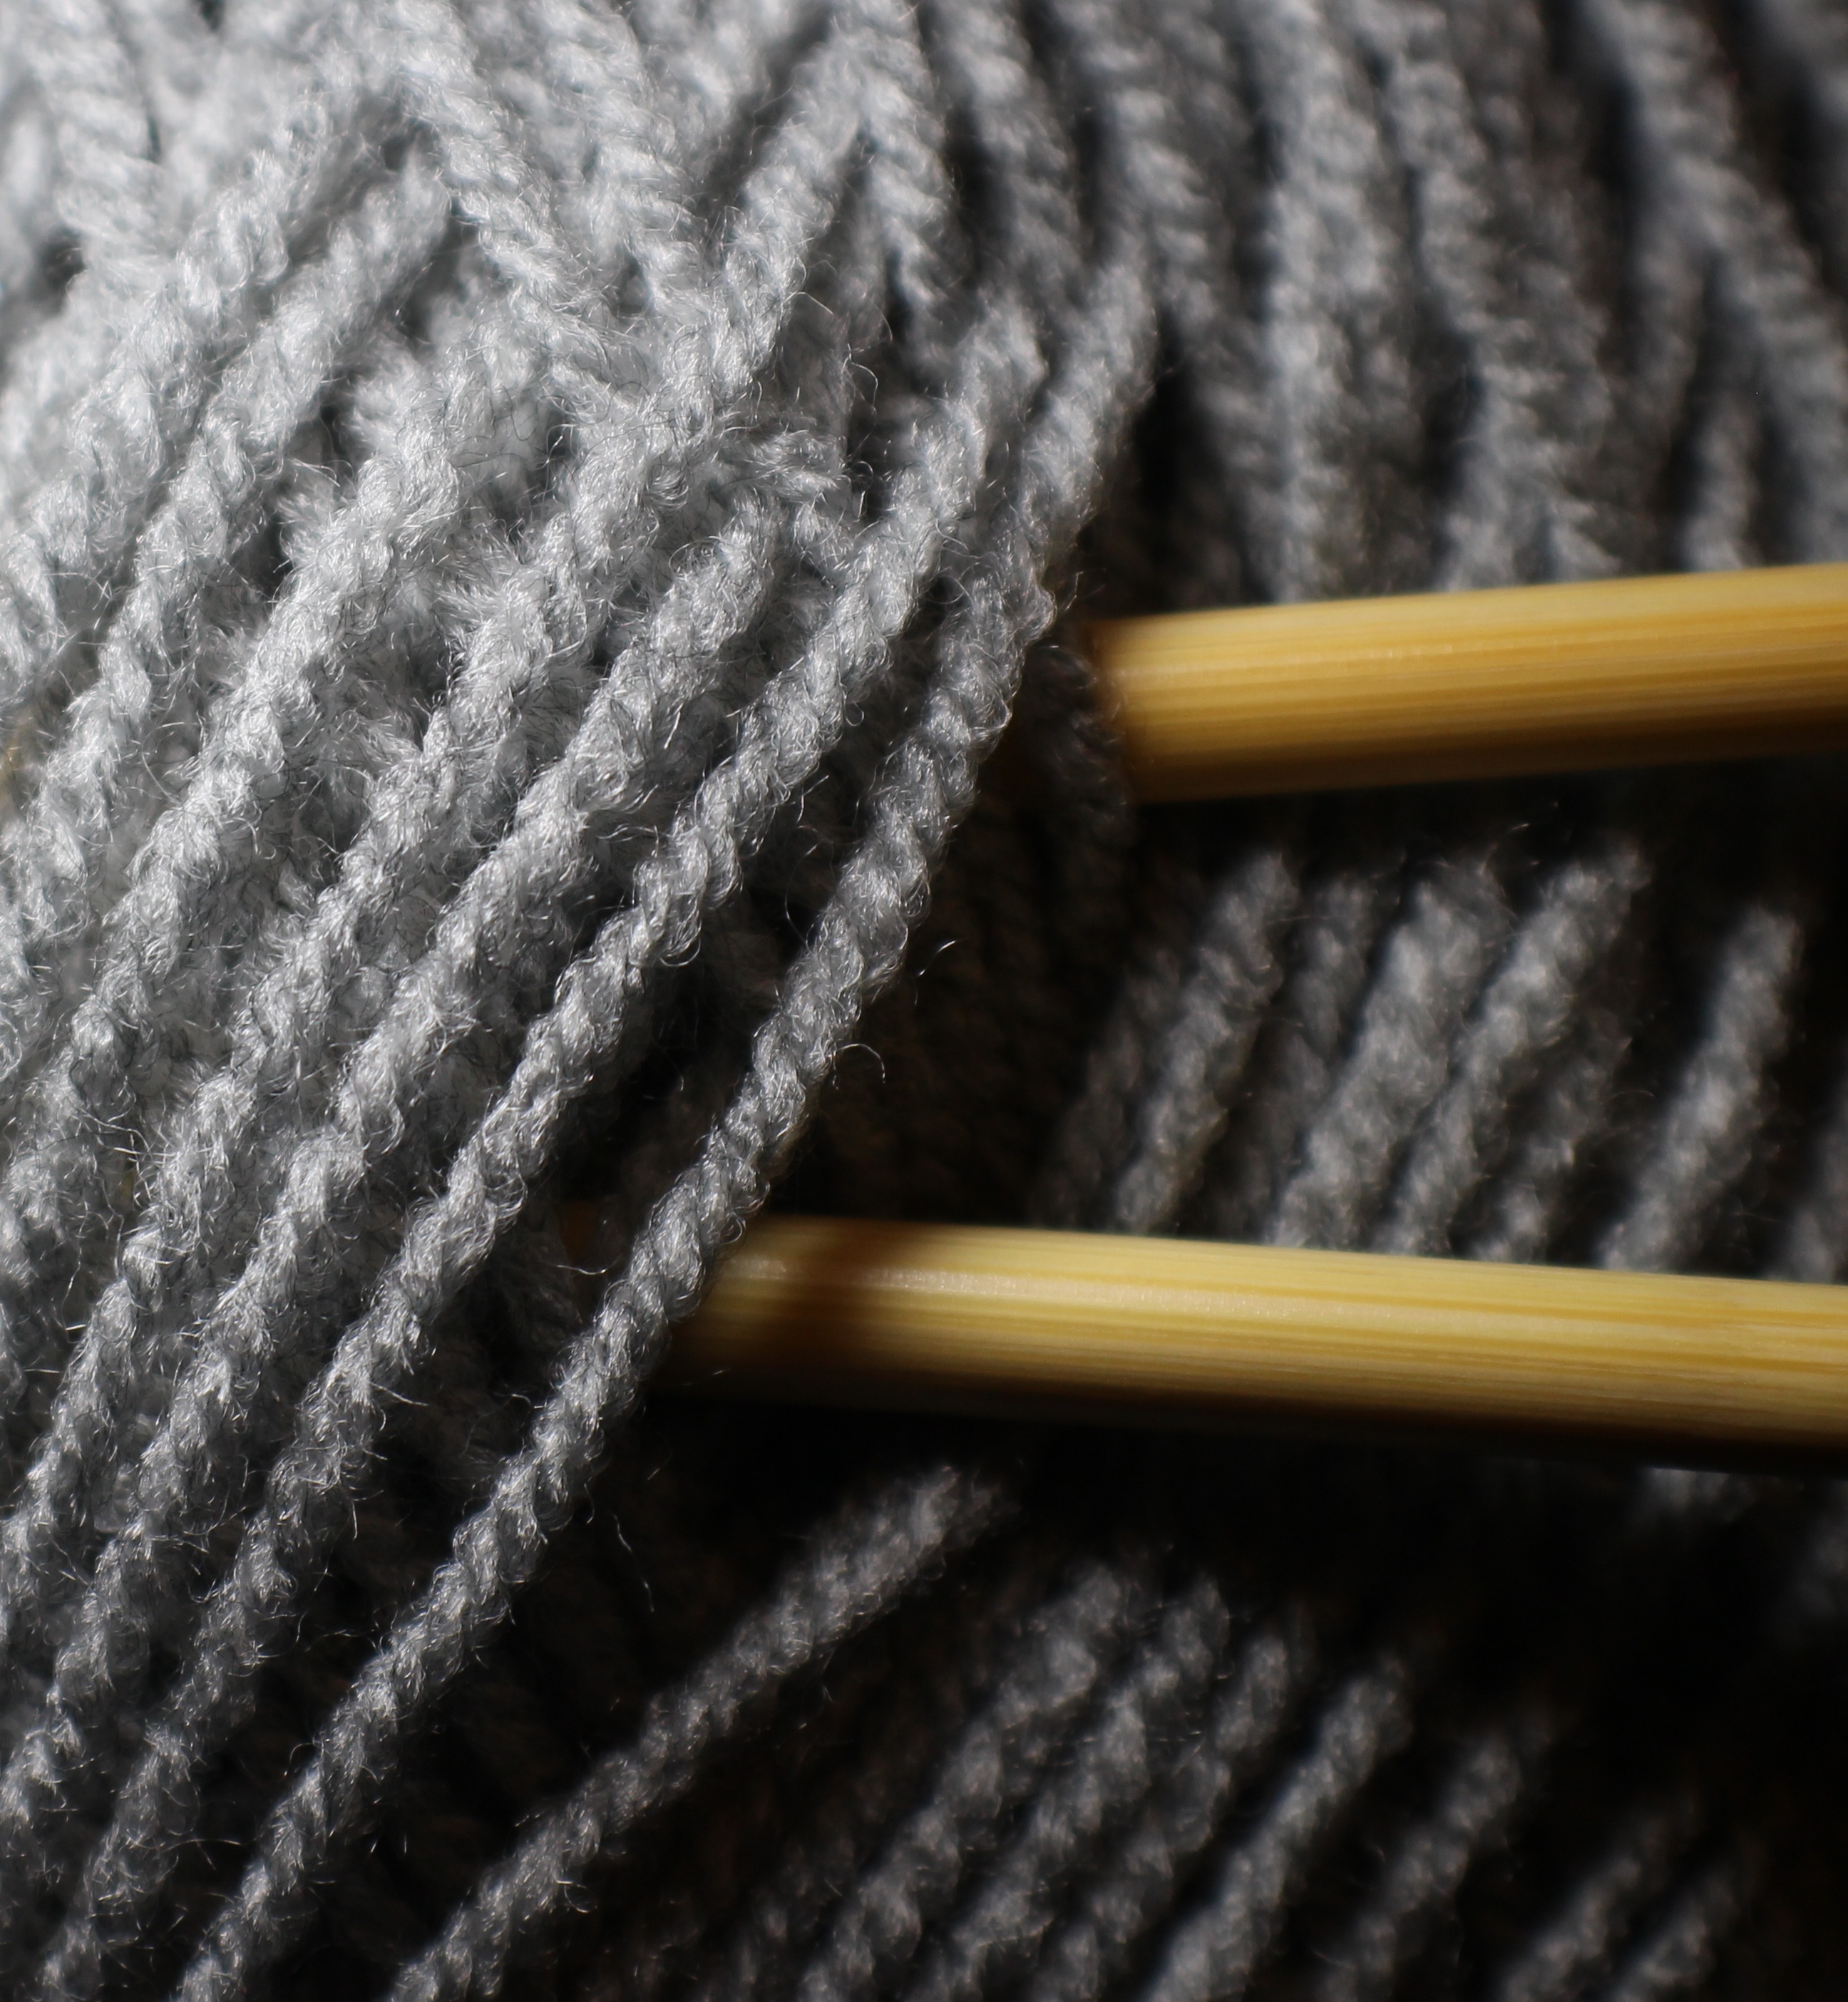
needle, knit, wool, material, thread, knitting, textile, grey, art, hobby, hand labor